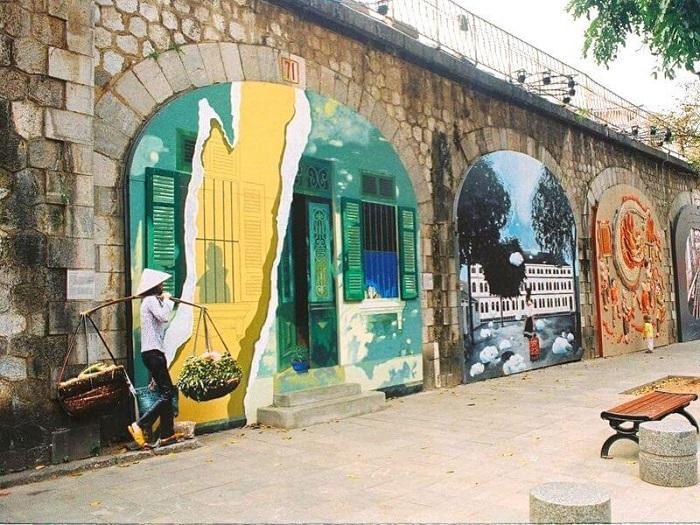
ở trên bức tường cạnh vỉa hè có sự xuất hiện của những bức tranh